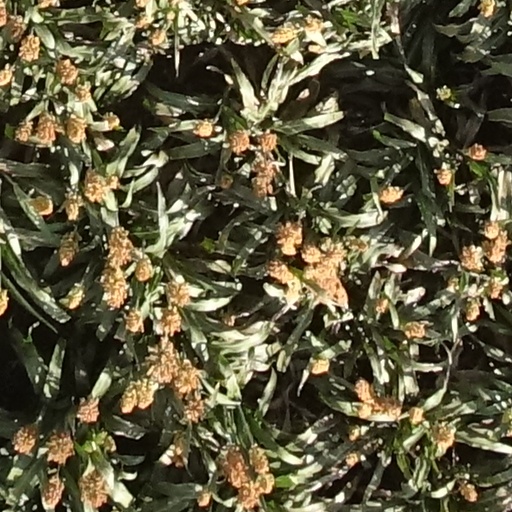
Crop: sorghum